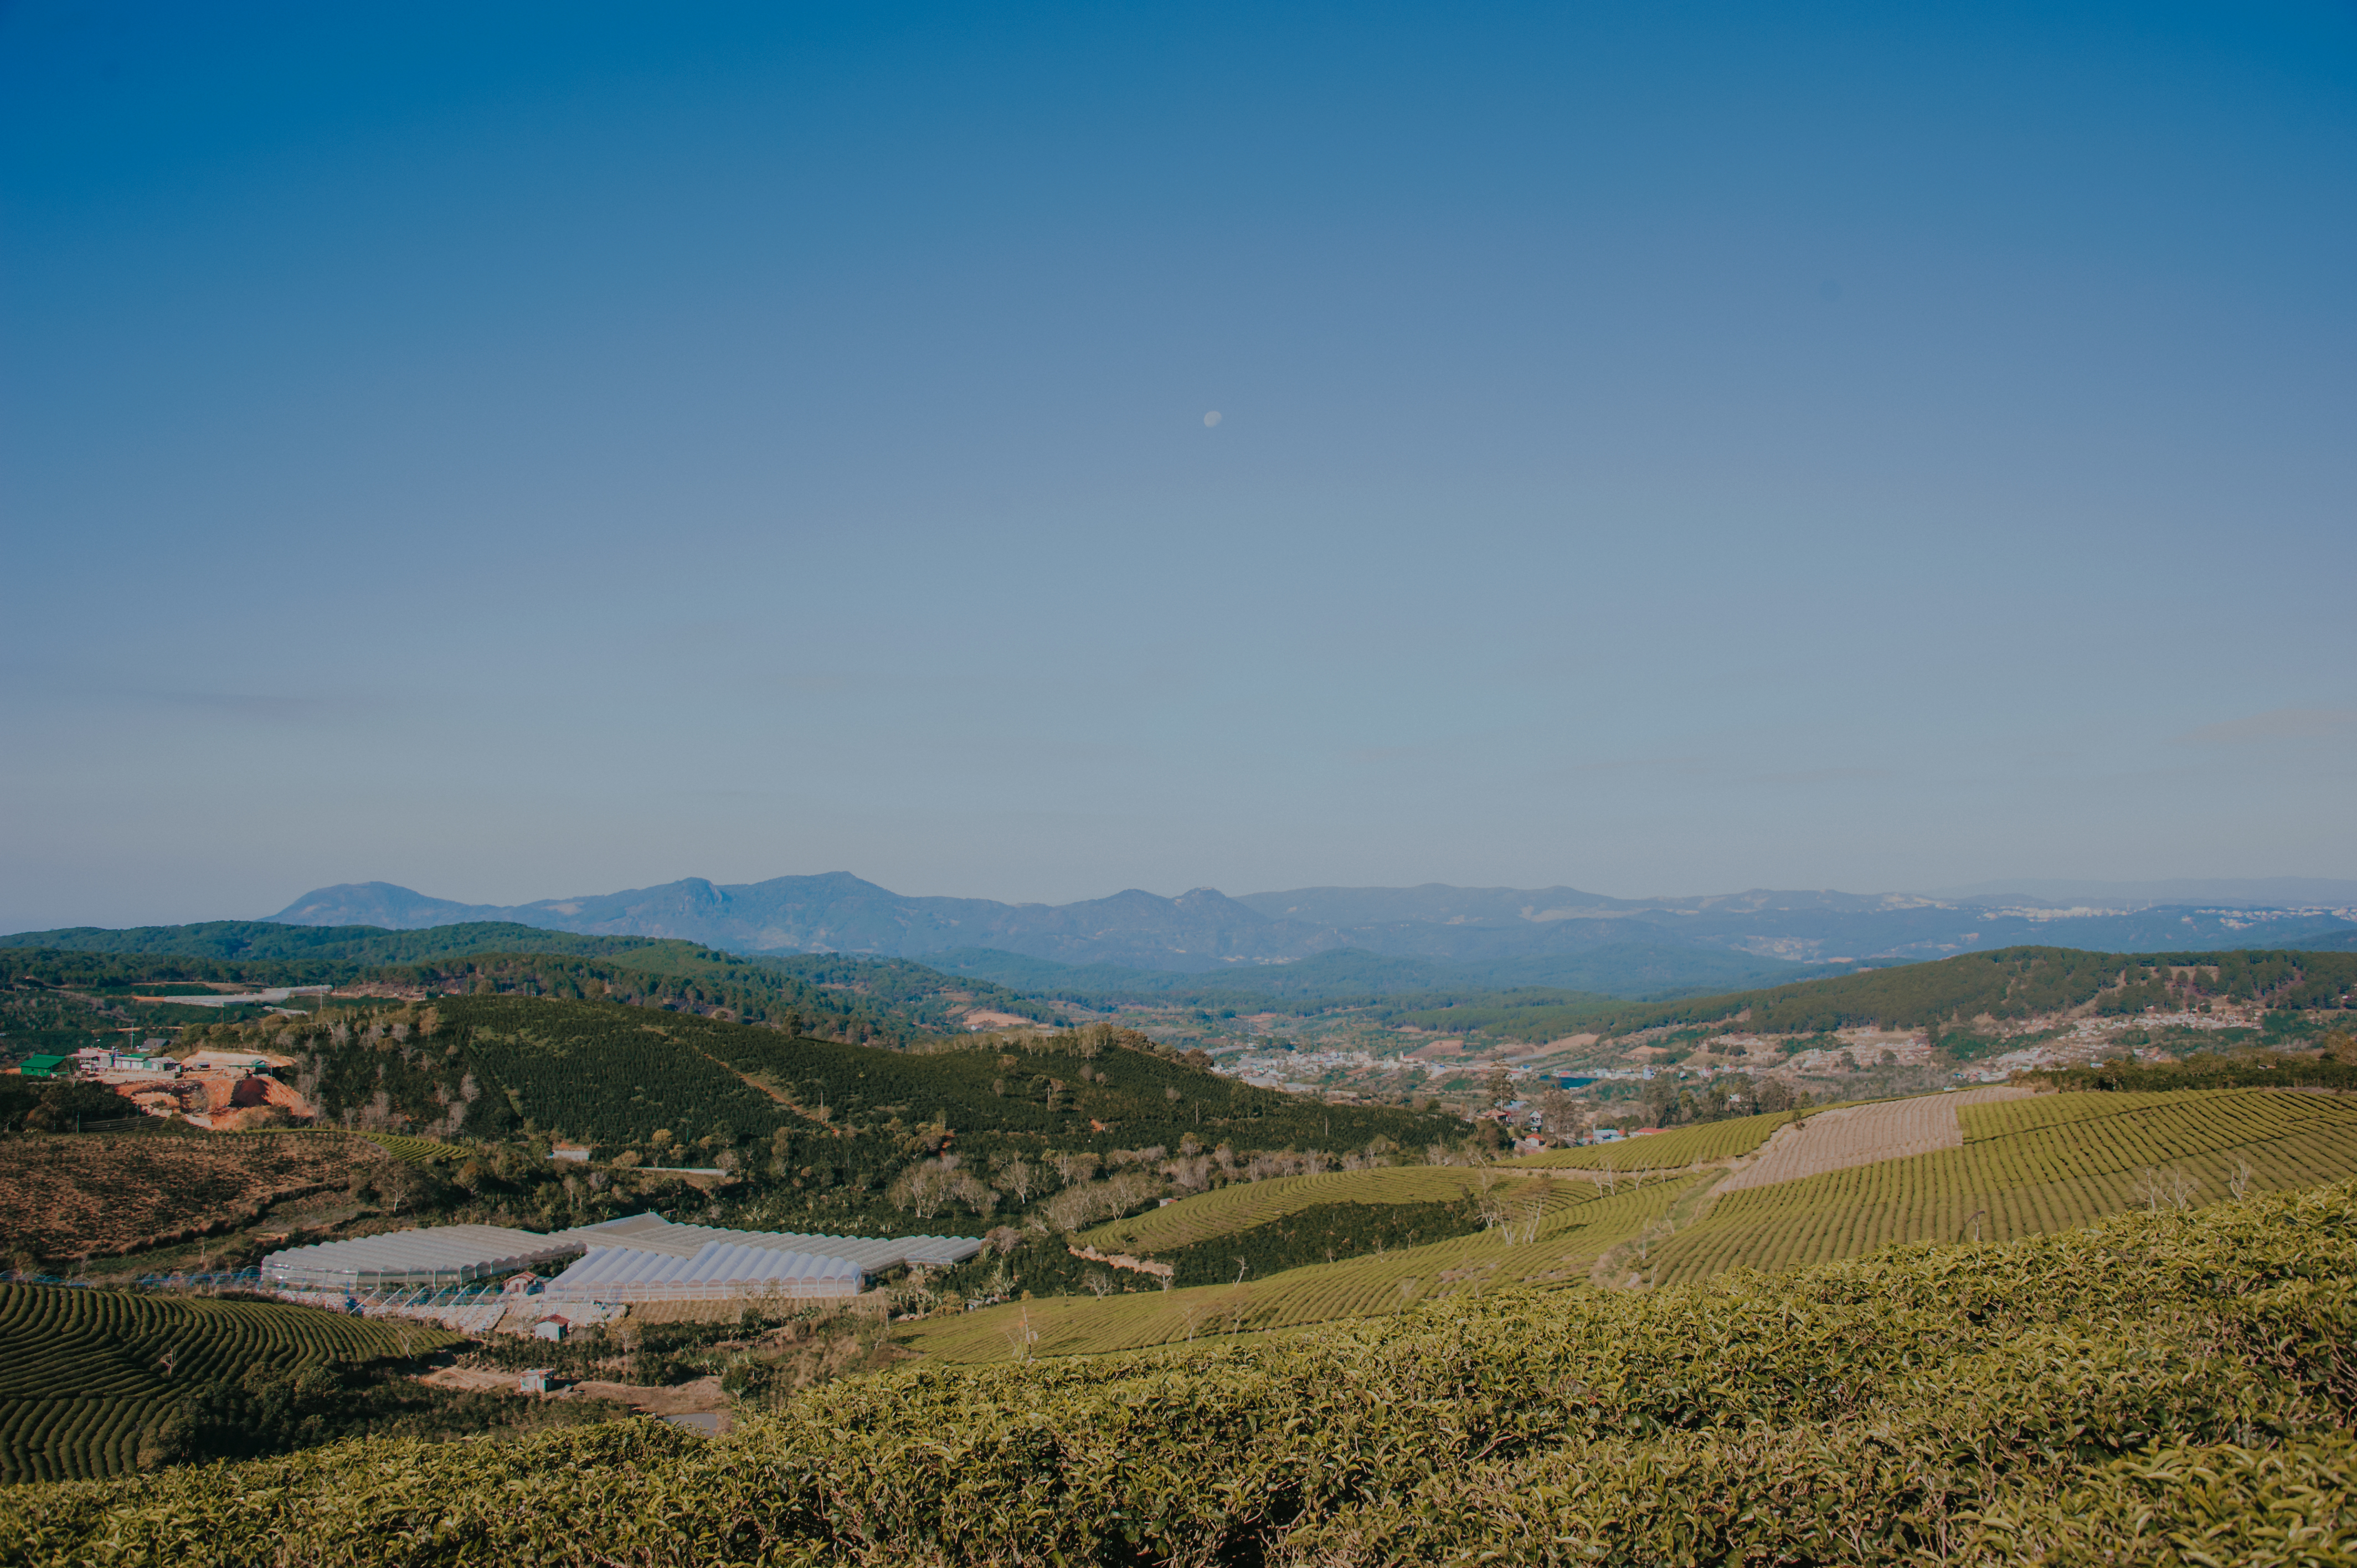
nature, plant, tree, sky, sunlight, field, highland, hill, horizon, rural area, plain, hill station, mount scenery, grassland, village, agriculture, landscape, cloud, mountain, plateau, grass, meadow, farm, escarpment, ecoregion, land lot, depression, mountain range, panorama, fell